Misakiguchi Station

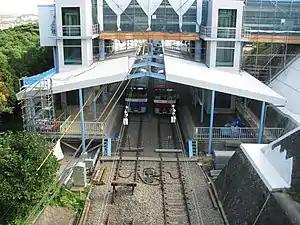
Misakiguchi Station

is a passenger railway station located in the city of Miura, Kanagawa, Japan, operated by the private railway company Keikyū.